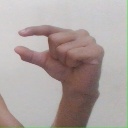
अक्षर: ग